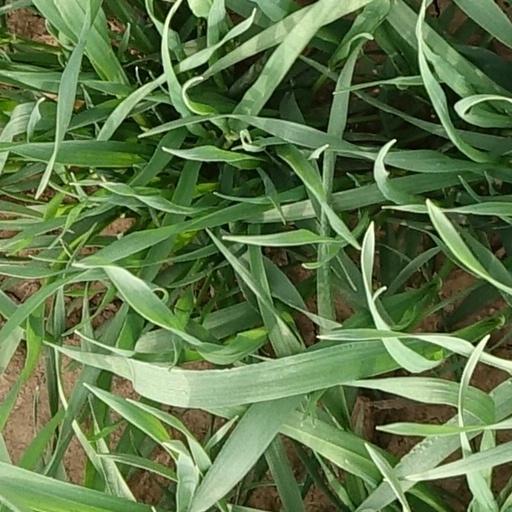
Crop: wheat